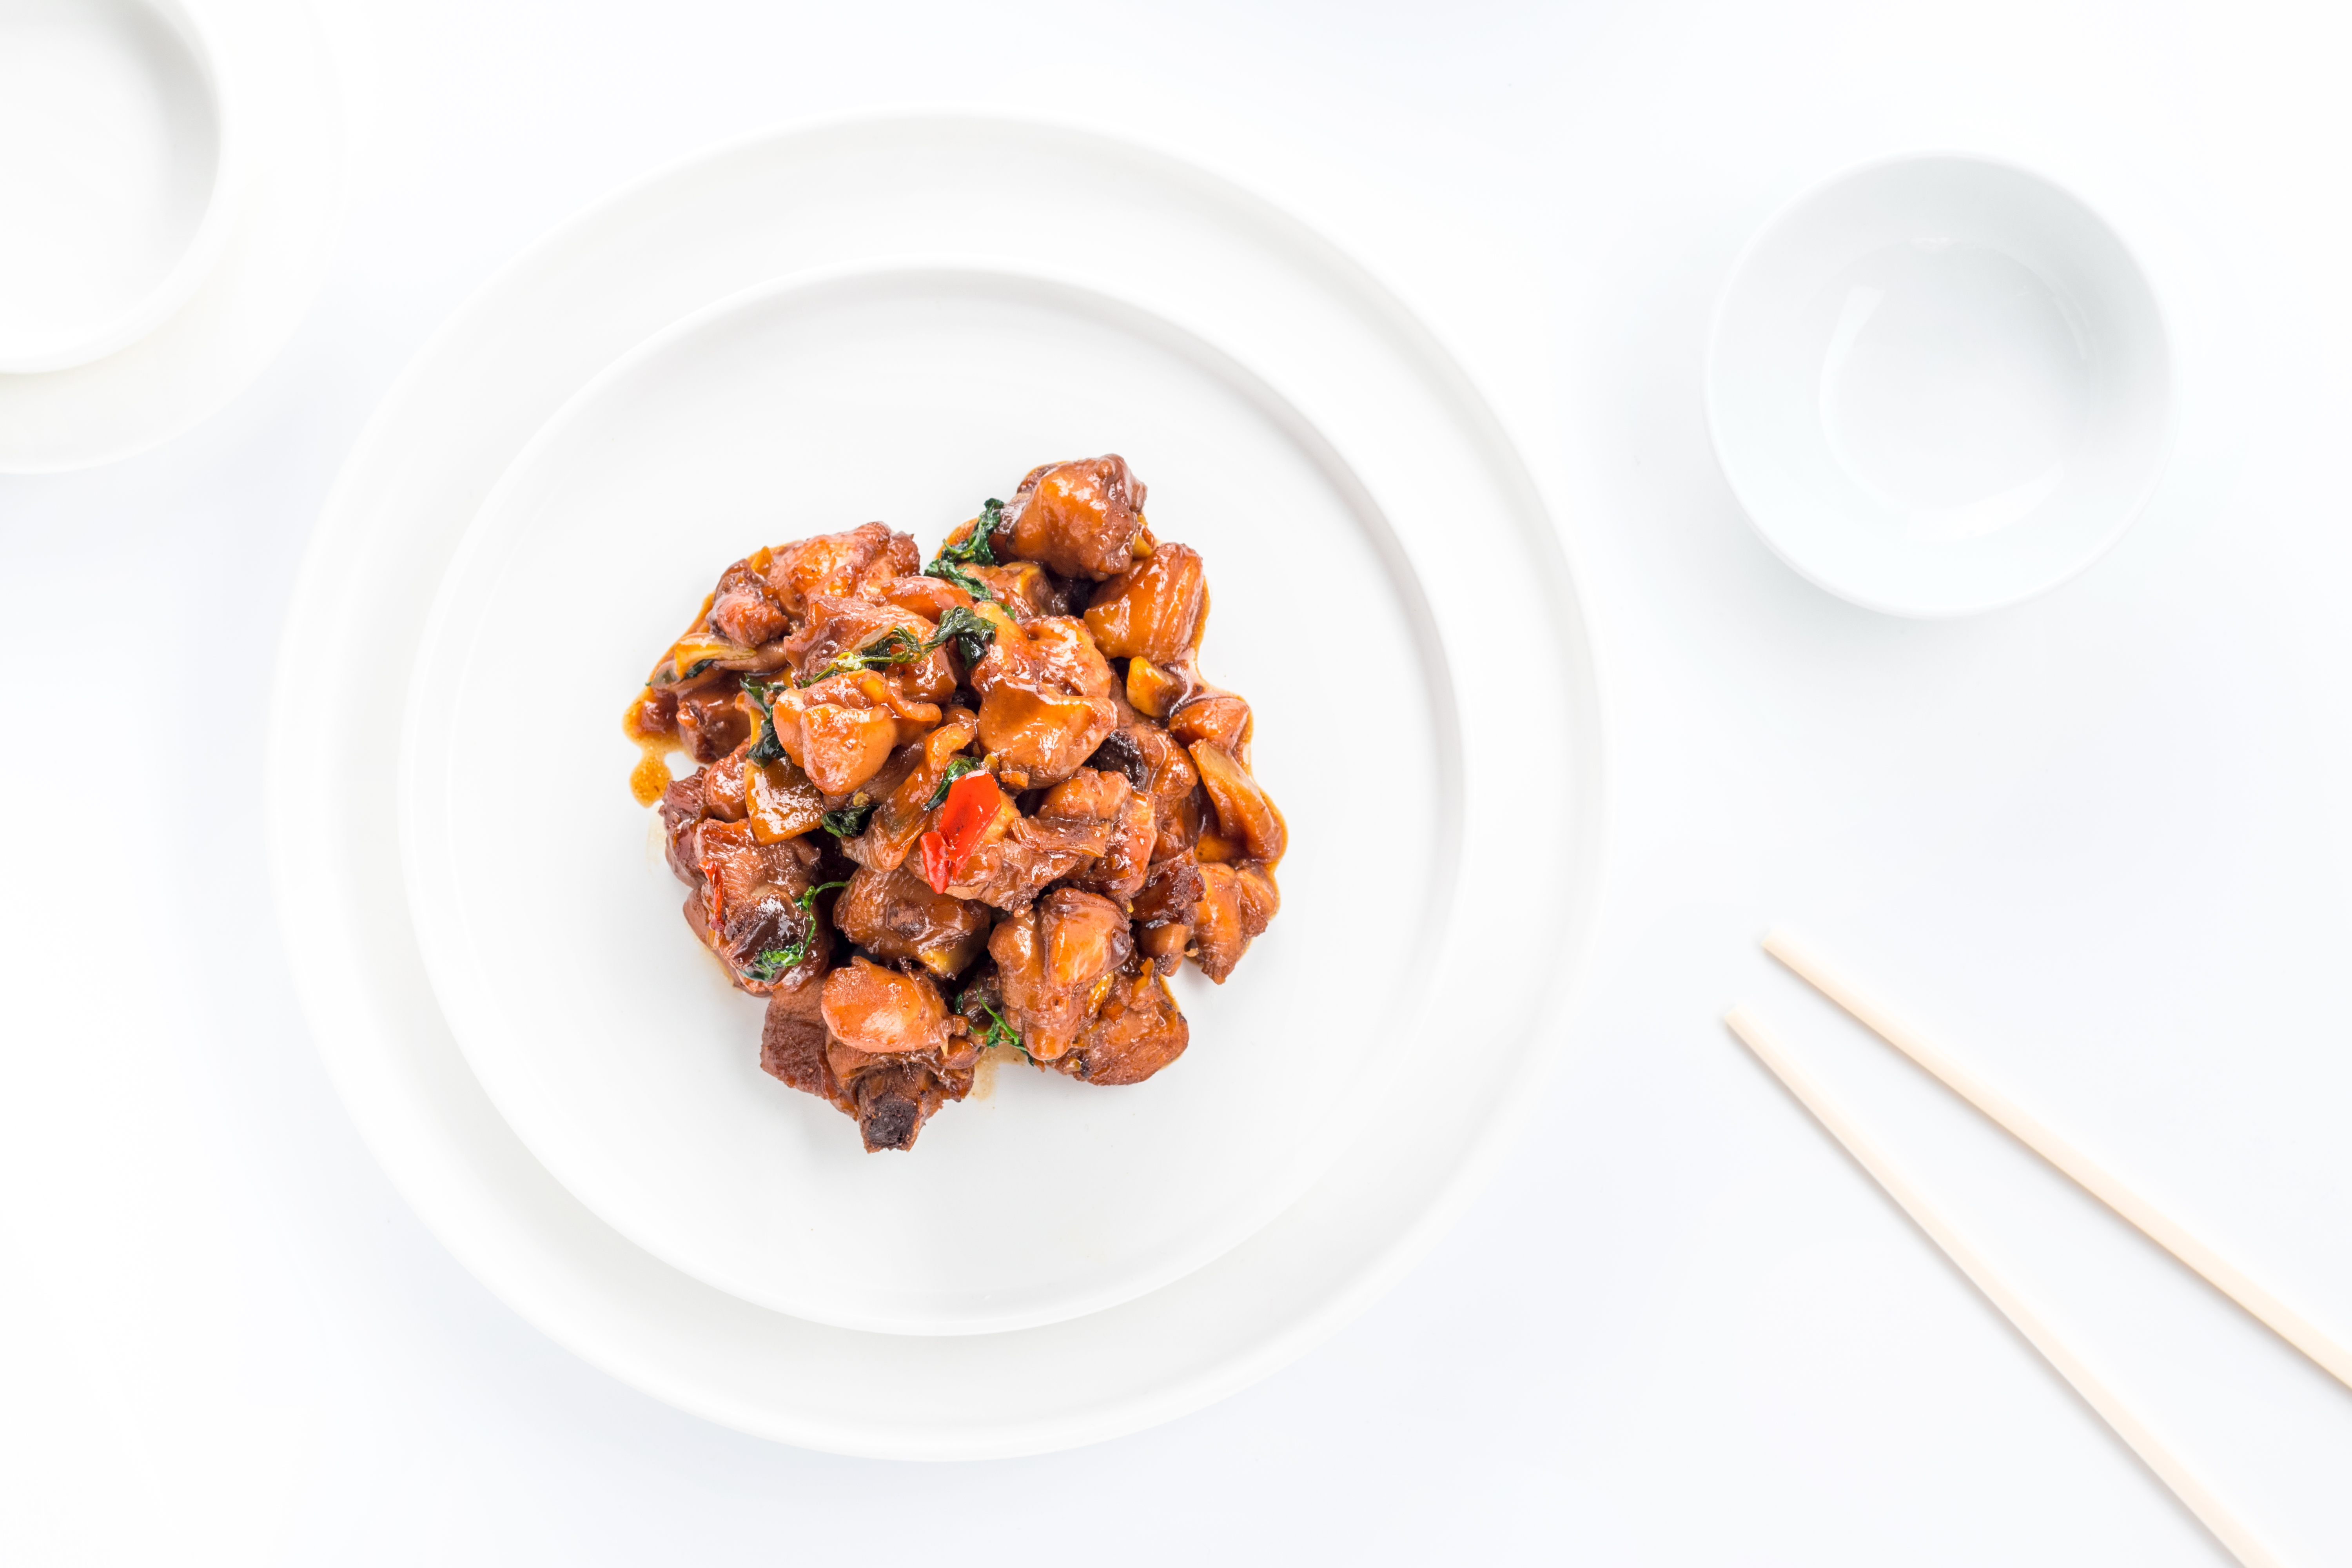
dish, food, cuisine, ingredient, produce, meat, recipe, fried food, karaage, Chicken 65, livestock, pakora, korean food